Saginaw Daily Courier

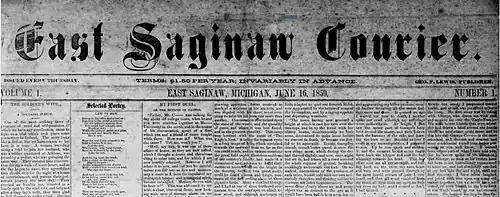
East Saginaw Courier newspaper, Volume 1 Number1, first issue published on June 16, 1859

The Saginaw Daily Courier was a newspaper published from 1868 to 1881 in Saginaw, Michigan. It has its roots with an earlier local newspaper called the East Saginaw Courier. Merging with other newspapers as time went on it eventually became the "Saginaw News".